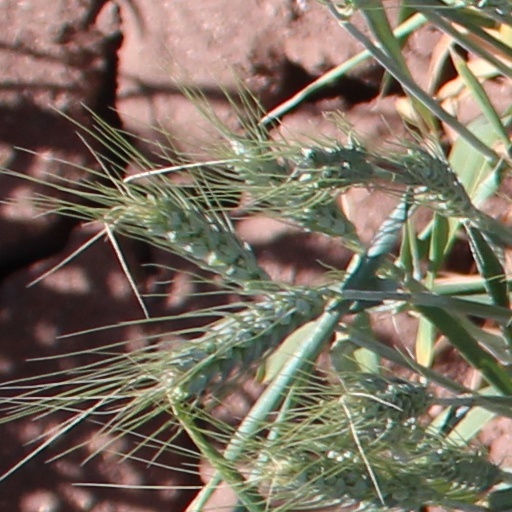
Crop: wheat